Totem

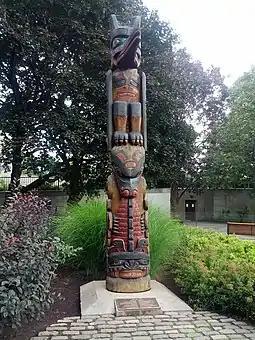
A totem pole in Ottawa, Ontario, Canada

A totem (from or 'doodem') is a spirit being, sacred object, or symbol that serves as an emblem of a group of people, such as a family, clan, lineage, or tribe, such as in the Anishinaabe clan system.